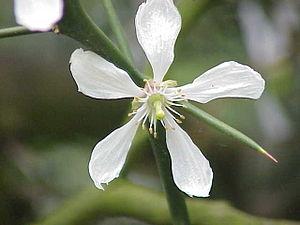
Le Citronnier épineux ou Oranger trifolié est un arbre de la famille des Rutacées originaire de Corée et du Nord de la Chine. Poncirus est de nos jours souvent inclus dans Citrus. Poncirus trifoliata est la seule des deux espèces de Poncirus à être véritablement connue et cultivée en Europe.